I Kept Pressing the 100-Million Button and Came Out on Top

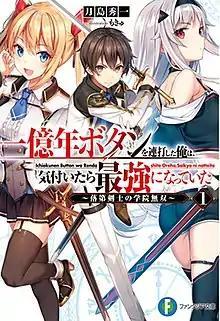
First light novel volume cover

is a Japanese light novel series written by Shuichi Tsukishima and illustrated by Mokyu. It began serialization online in February 2019 on the user-generated novel publishing website Shōsetsuka ni Narō. It was later acquired by Fujimi Shobo who published the series in print since October 2019 under their Fujimi Fantasia Bunko imprint. A manga adaptation with art by Shidō Yuutarō has been serialized online via Kadokawa Shoten's "Young Ace Up" website since February 2020. Both the light novel and manga are licensed in North America by Yen Press.